Sandy Hook Pilots

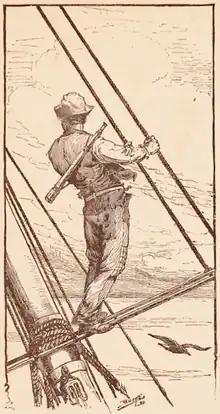
Pilot on the lookout.

As the port of New York-New Jersey grew and the ships evolved so did the role of the pilot and the craft with which he used to ply his trade. The earliest pilots were employed as explorers, tasked with sounding and surveying the harbors for their respective European governments. Henry Hudson used his "pijl lood" for three days from the deck of the Halve Maen sounding and charting the Lower Bay. The channel he found lay close to the spit of land called Sant Hoek; known today as Sandy Hook. The English term pilot comes from the two Dutch words pijl (pole) and lood (lead). The early colonist of Manhattan Island, kept a whaleboat at Sandy Hook, ready to place a pilot aboard incoming vessels.